Ishwak Singh

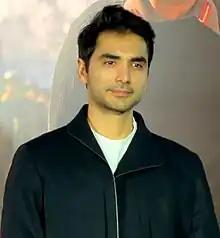
Singh in 2023

Ishwak Singh (born 18 November 1989) is an Indian actor who works in Hindi-language television series and films. Following small roles in several films, he became known for starring in the series "Paatal Lok" (2020–2025) and "Rocket Boys" (2022–2023), receiving nominations for the Filmfare OTT Awards. He has also starred in the second season of "Made in Heaven" and in the spy thriller film "Berlin", both in 2023.